Givors canal

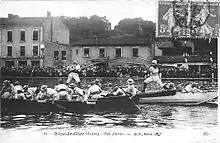

This was a bold venture. Planning for the Saint-Etienne railway preceded the Liverpool and Manchester Railway, opened in 1830, which was used as the prototype by other pioneering railways, so many new technical problems had to be solved. In fact the steep section from Rive-de-Gier to Saint-Etienne was beyond the power of steam traction engines of the day.